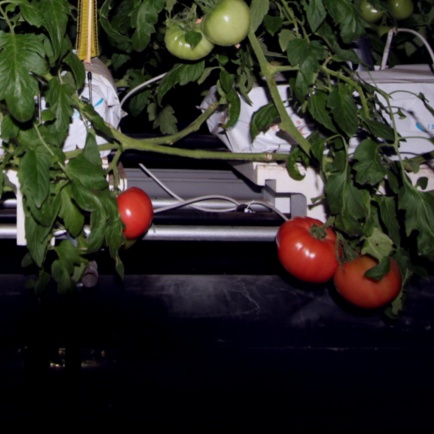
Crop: tomato